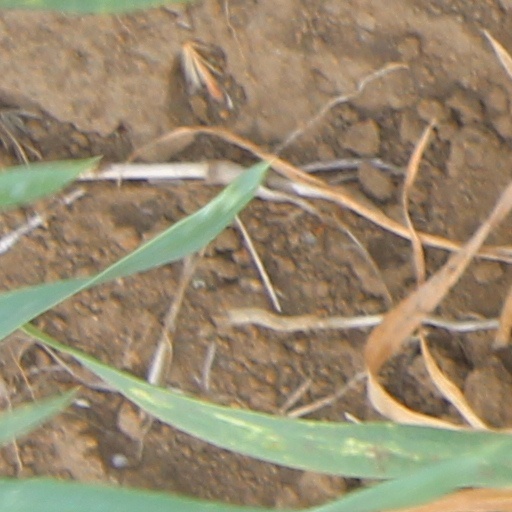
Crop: wheat